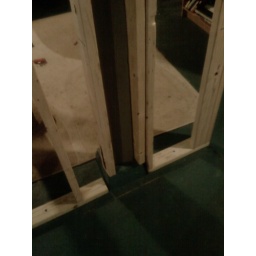
Closeup of the new wall showing how we're building the existing structural. beams in the basement into the new wall.